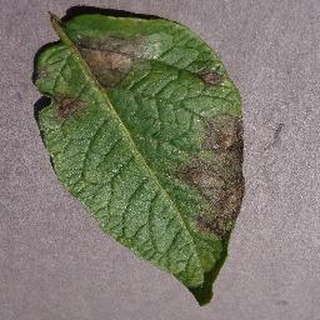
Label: potato_late_blight